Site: brandenburg
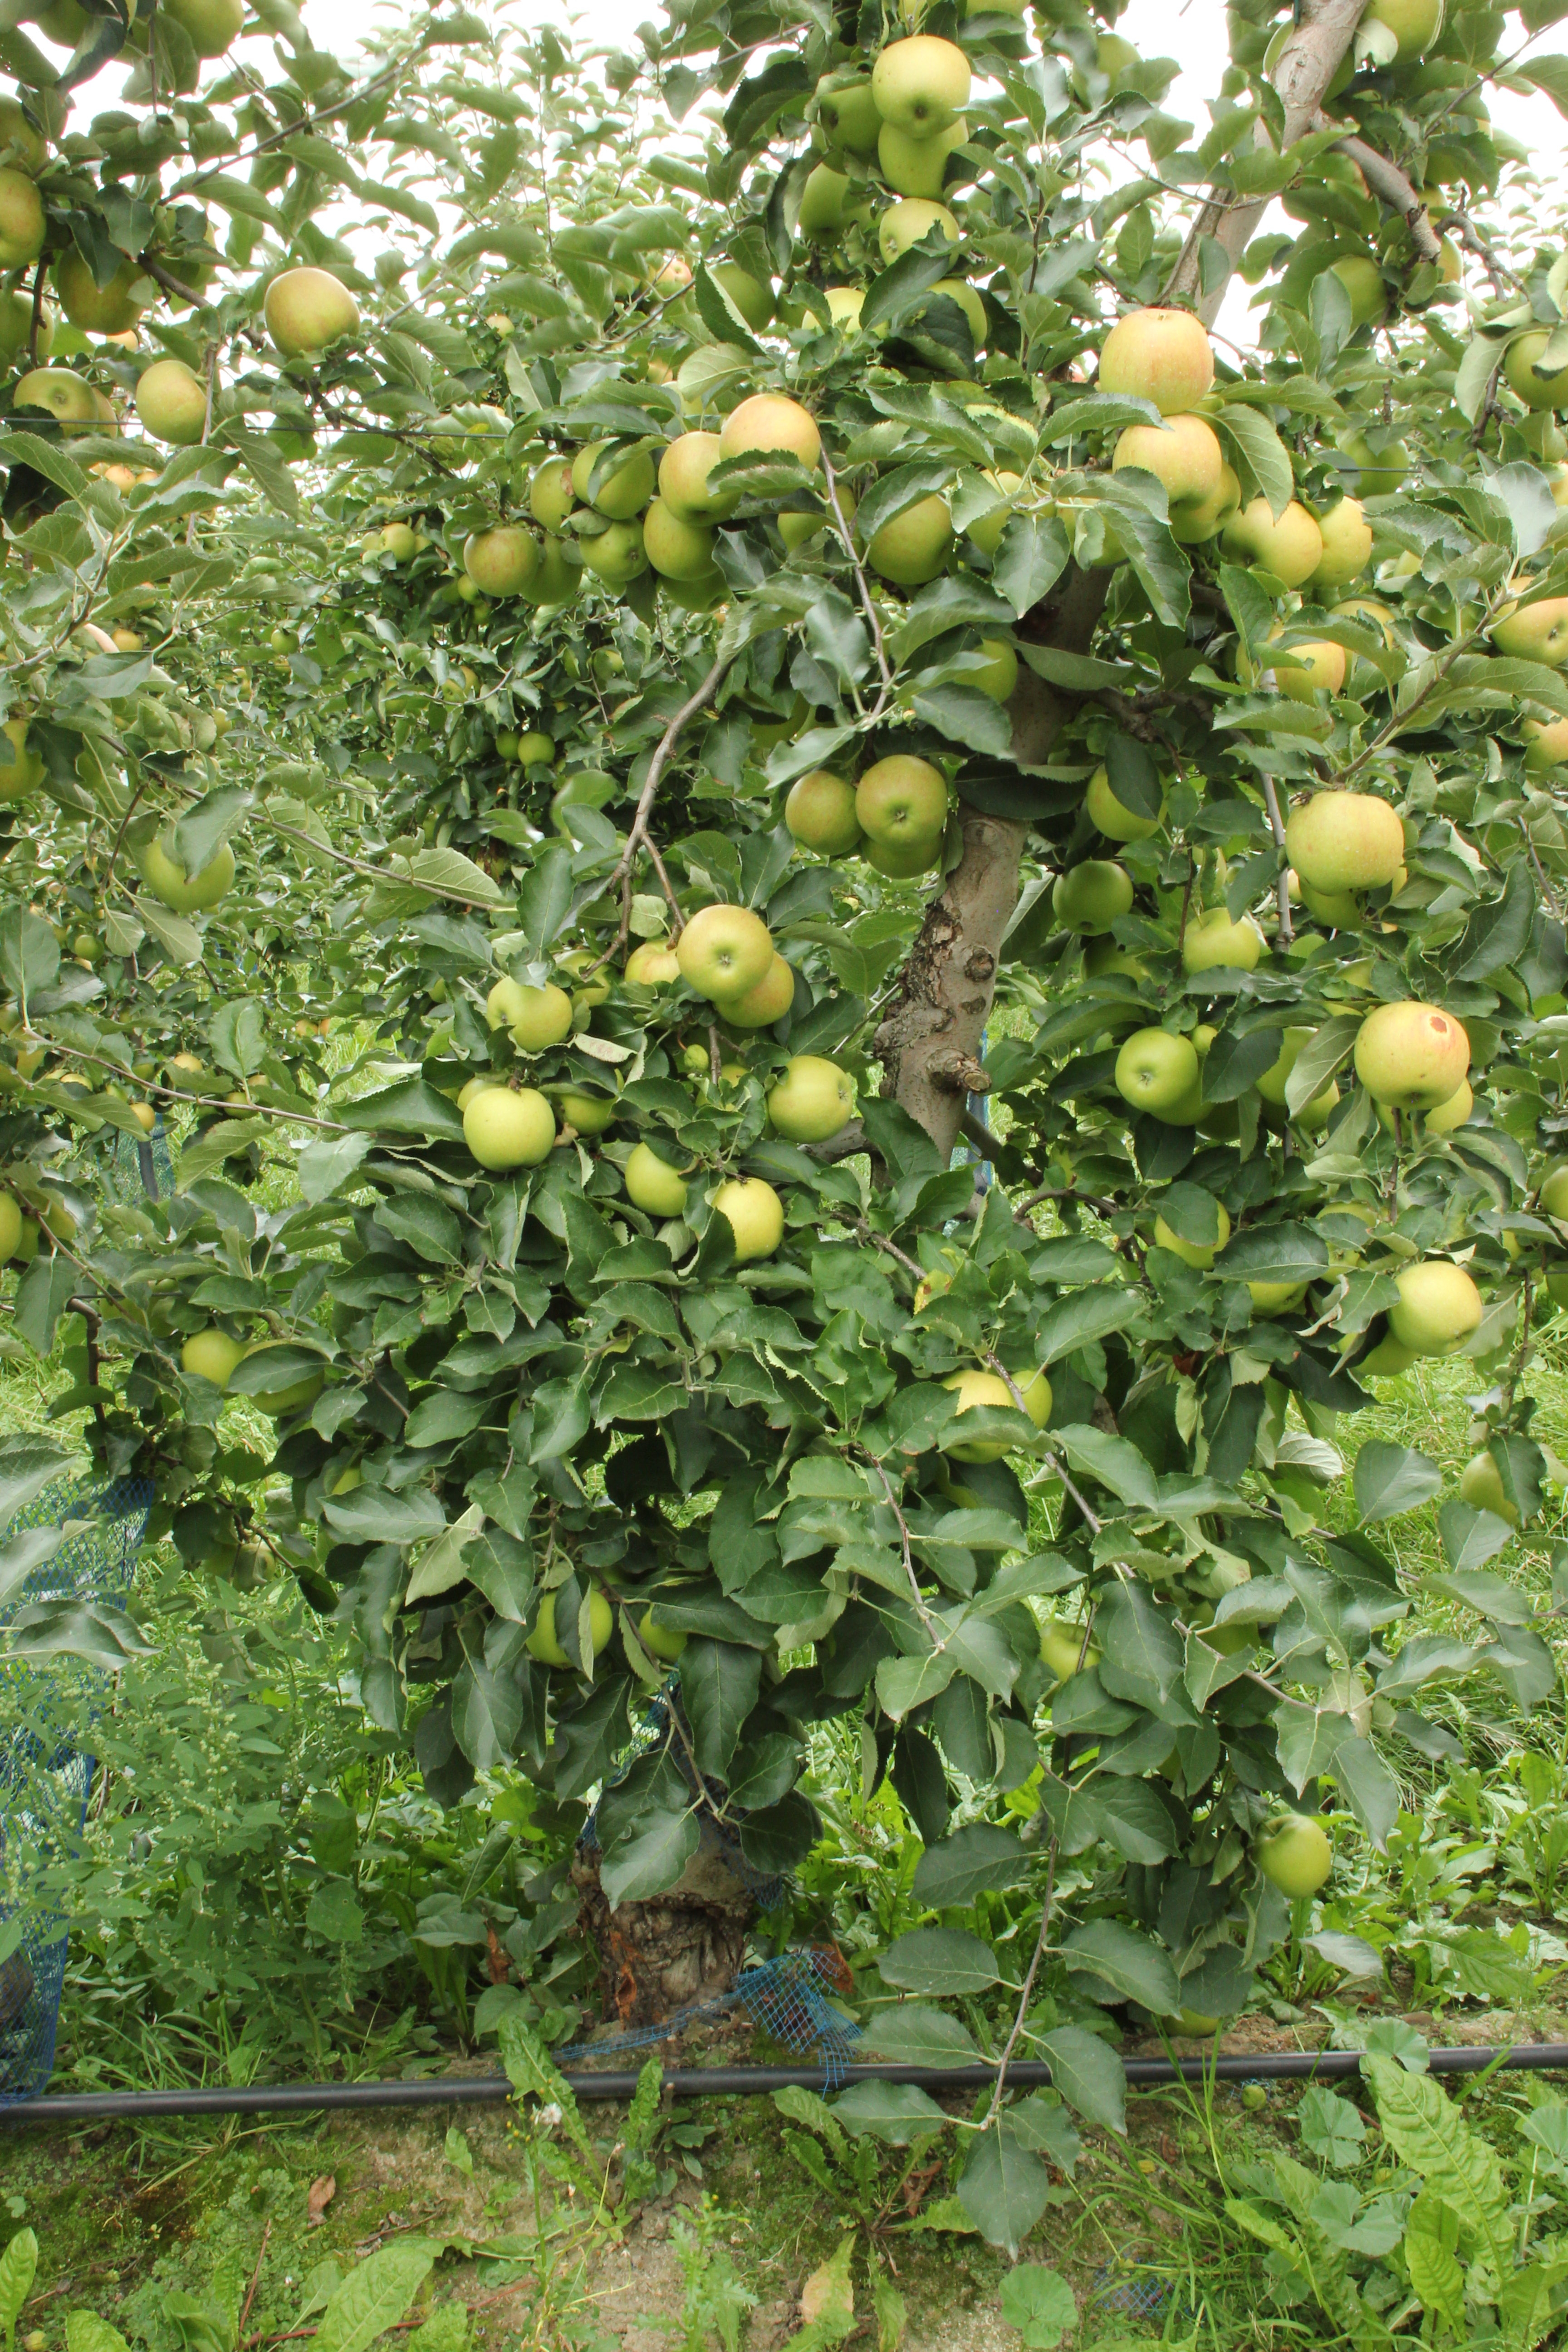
Growth stage (BBCH 87): Maturity of fruit and seed